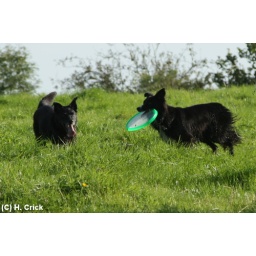
Two dogs play frezbee with their owner in the field below the Tor